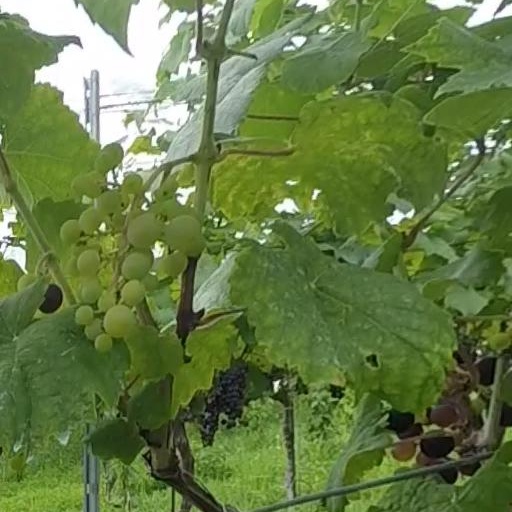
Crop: grape